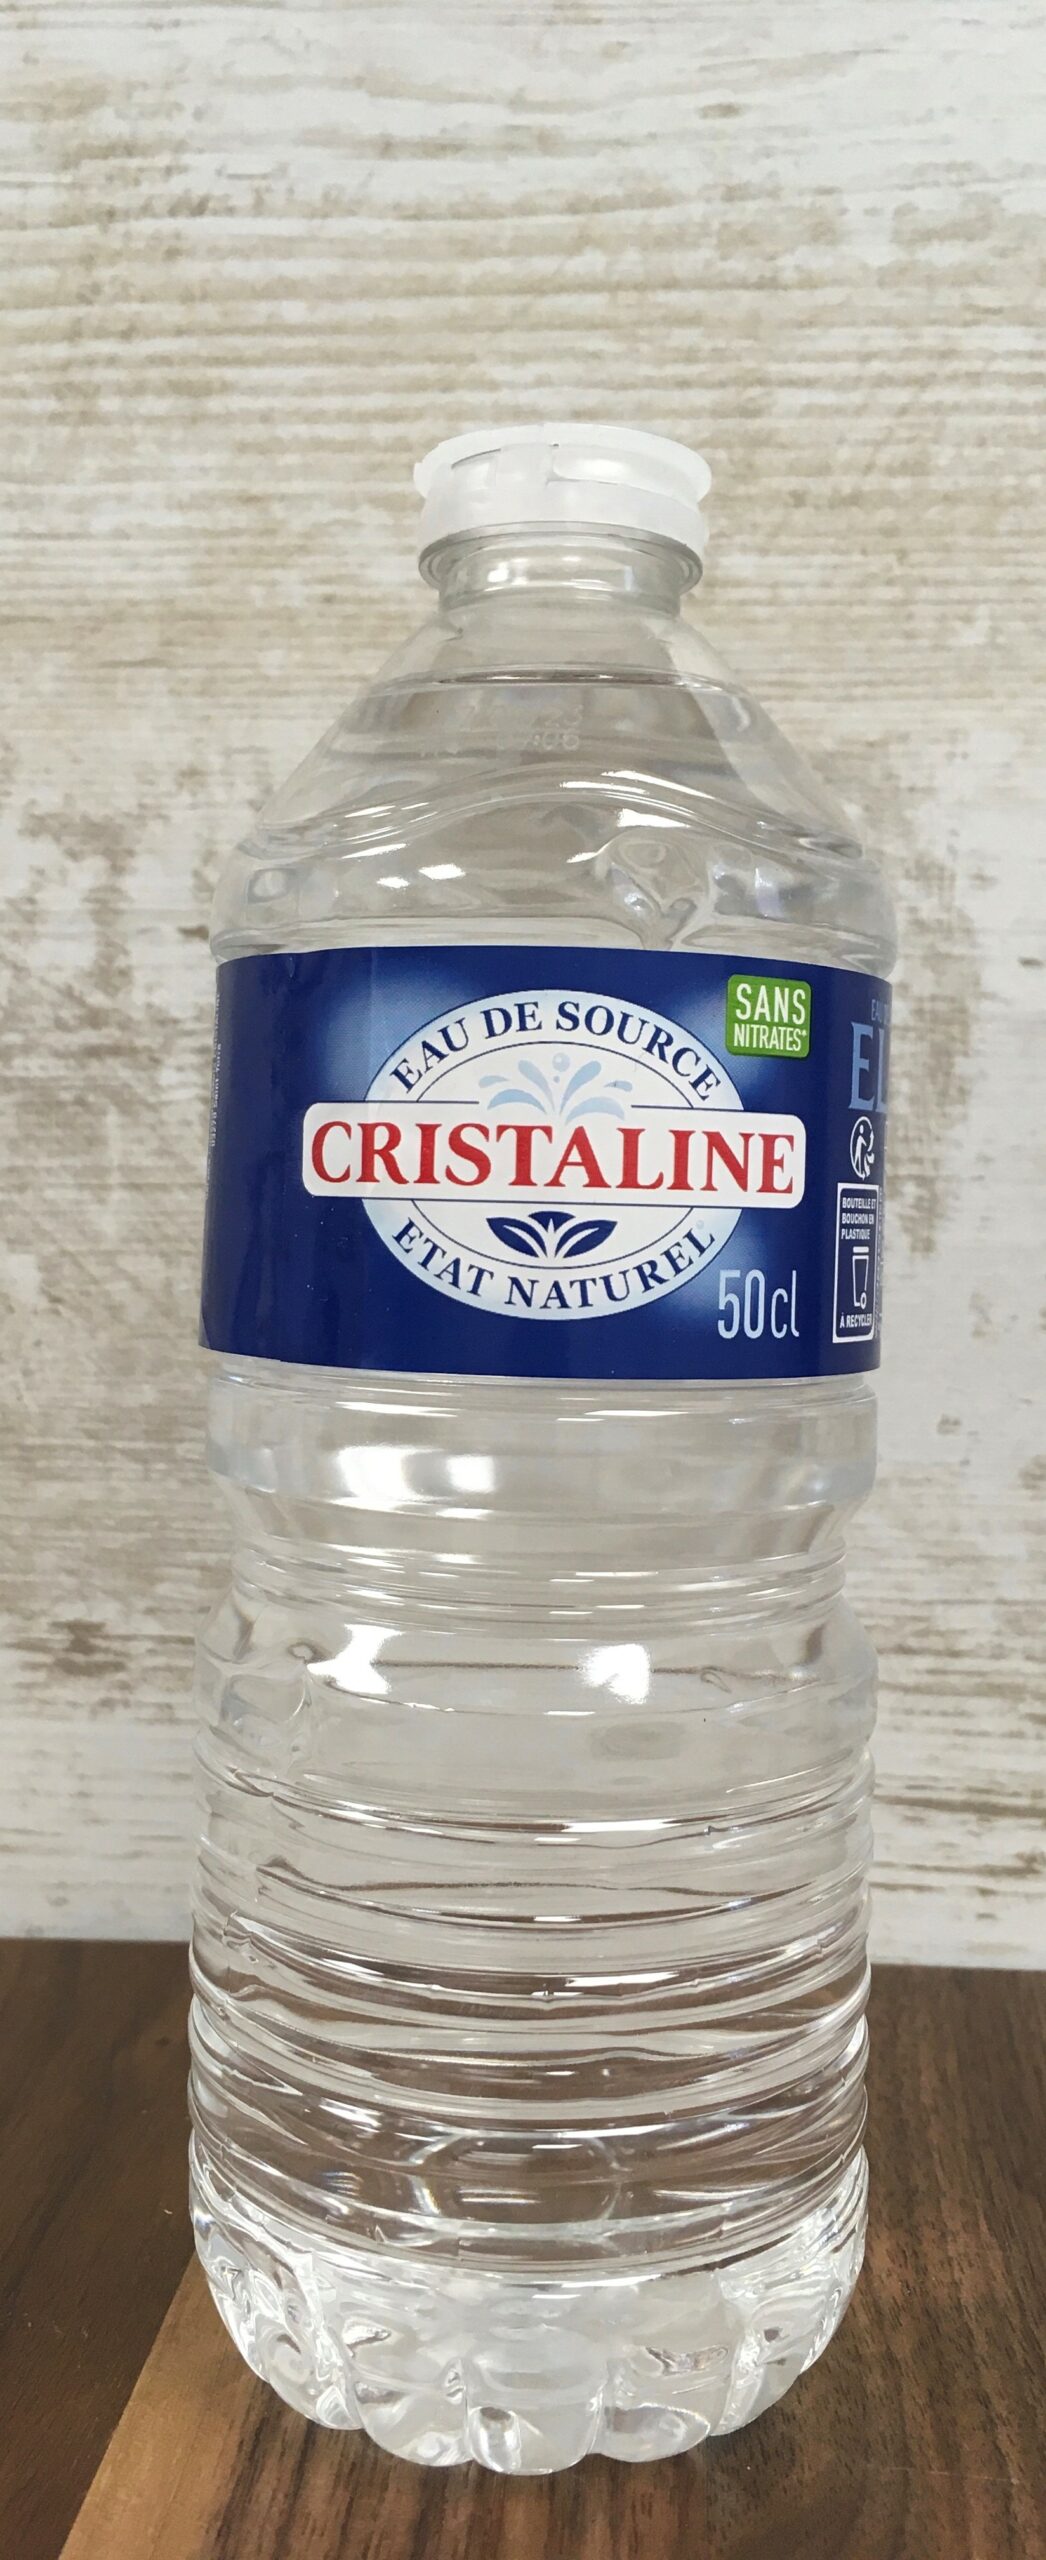
Waste category: plastic